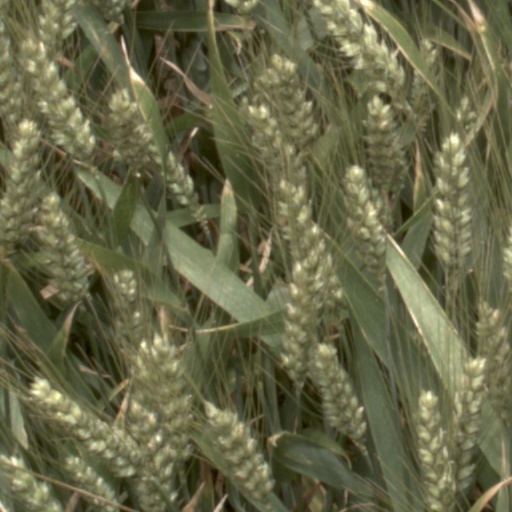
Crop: wheat